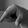
ASL letter: Q